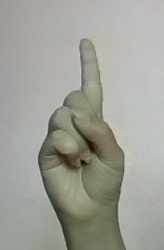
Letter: bb